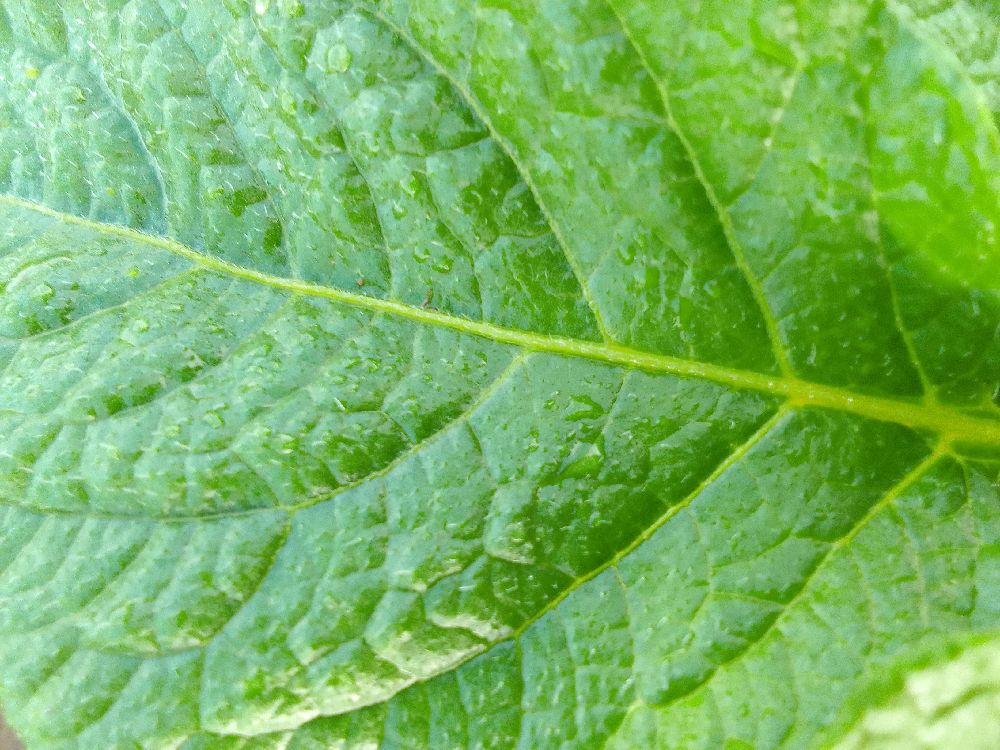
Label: Healthy